Invincible Knights Errant

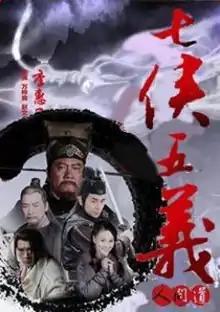
Promotional poster

Invincible Knights Errant is a 2011 martial arts television series from Mainland China, based on the wuxia classics "The Seven Heroes and Five Gallants". The show stars Alex Man as Bao Zheng from China's Song dynasty and Vincent Zhao as Zhan Zhao.